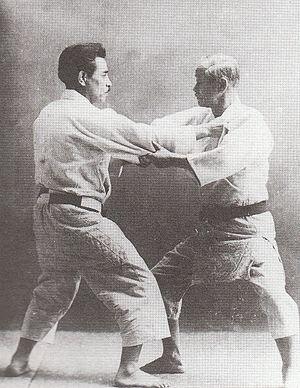
Bushidō, l'âme du Japon est un ouvrage de l'intellectuel nippon Inazō Nitobe, paru en 1900. C'est une référence en matière de philosophie morale et martiale, particulièrement retenu pour l'aperçu à la fois spirituel et flamboyant qu'il rendit du bushido, et plus largement de la culture et de la mentalité japonaises.
Kyūzō Mifune 21 avril 1883 – 27 janvier 1965, est un judoka japonais, classé comme l'un des plus grands pratiquants de l'art du judo après son fondateur, Kano Jigoro. Il est considéré par beaucoup comme le plus grand technicien de judo, après Kano. Il était 10ᵉ dan.